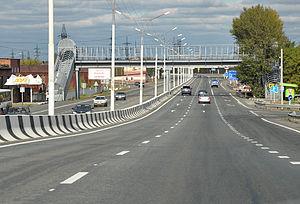
L'autoroute régionale R-256, appelée aussi «route de la Tchouïa», relie les villes de Novossibirsk, Barnaoul, Gorno-Altaïsk, jusqu'à la frontière russo-mongole.